Ferencvárosi TC

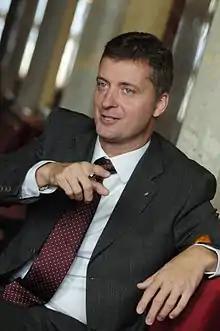
Ferencváros club president Gábor Kubatov is a member of the Fidesz political party, and the two organisations have been linked together.

Since the 2010s, Ferencváros has become associated with Fidesz, Hungary’s ruling party. One of the party's central figures, Gábor Kubatov, is both the director of Fidesz and a prominent figure in Ferencváros’s management. His close ties with the club's ultra groups, especially the Green Monsters, allowed the party to co-opt a powerful subcultural identity. This alliance was notably visible during the 2006 protests against the Socialist government, when football ultras (including many Ferencváros supporters) took part in the siege of Magyar Televízió's headquarters, a pivotal moment that helped destabilise the opposition and laid the groundwork for Fidesz's return to power.